German colonial projects before 1871

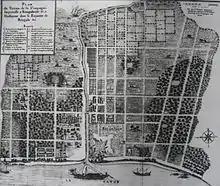
View of the Ostend Company's factory in Banquibazar

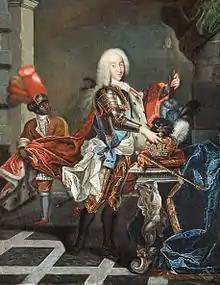
Christian VI of Denmark with a black slave

In 1714 Spain ceded control of its territories in the north of Europe, which then became the Austrian Netherlands. This gave the Austrians access to the North Sea for the first time. The Ostend East-India Company was chartered by the Emperor Charles VI in December 1722 on the model of the Dutch East India Company. The capital of 6 million guilders, was mainly supplied by the inhabitants of Antwerp and Ghent. The seven directors were chosen from leading figures in trade and finance: Jacques De Pret, Louis-François de Coninck and Pietro Proli, from Antwerp; Jacques Maelcamp, Paulo De Kimpe and Jacques Baut, from Ghent; and the Irish Jacobite Thomas Ray, a merchant and banker based in Ostend.